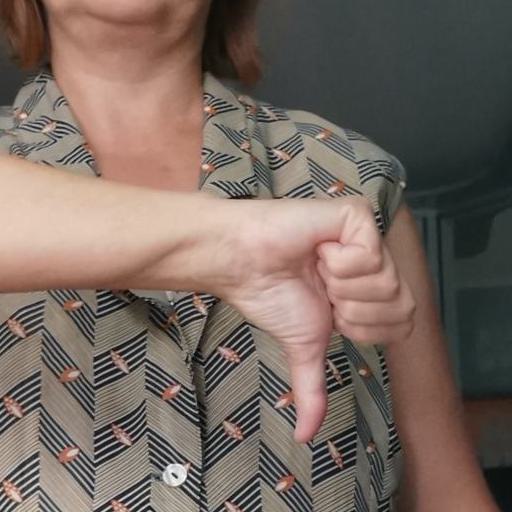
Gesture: dislike